Faurås Hundred

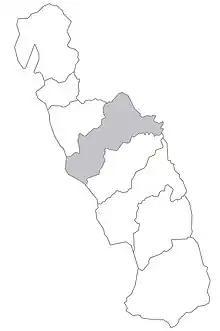
Location of Faurås hundred in Halland

Faurås Hundred was a hundred in Halland, Sweden.